Ħal Saflieni Hypogeum

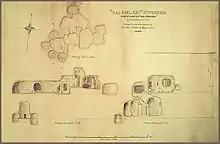
Site map of the Hypogeum made in October 1907

Later archeological excavations indicate there was once a surface shrine that marked the entrance to the Hypogeum, with its subsequent destruction likely shielding the lower structure from discovery for thousands of years. Nothing remains of any potential enclosure that would have marked the entry to the Hypogeum. The underground structure may have originated from a natural cave, expanded over time by cutting directly into the rock with crude tools including antlers, flint, chert and obsidian. Burial chambers in the upper level of the Hypogeum date from the early phases of the Maltese Temple Period, with lower chambers dating from later. The site may have first been used as early as 4000 BC, and was likely used until around 2500 BC, based on pottery sample analysis and examination of human remains.